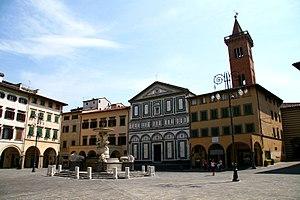
Empoli est une ville italienne de 47 679 habitants de la ville métropolitaine de Florence en Toscane.